Hyvinkäänkylä

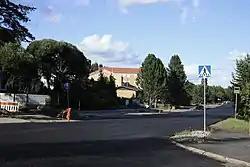
Hyvinkäänkylä in August 2014

Hyvinkäänkylä (literally "Hyvinkää's village") is a village and a district in Hyvinkää, Finland. It is located less than five kilometers southwest of the center of Hyvinkää and the Vantaa River flows at its western and southern ends. It comprises the section of the Uudenmaankatu street from Vehkoja to Åvik and its surroundings, as well as Hyvinkää Hospital. Hyvinkäänkylä is the oldest district in Hyvinkää and was first mentioned in 1495 as "Höffinge". There was an inn in the 17th and 18th centuries until 1862. Hyvinkäänkylä was once part of Nurmijärvi parish before its secession in 1917 as part of the Hyvinkää borough.